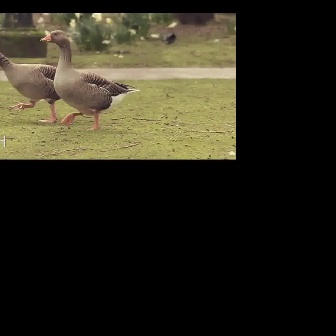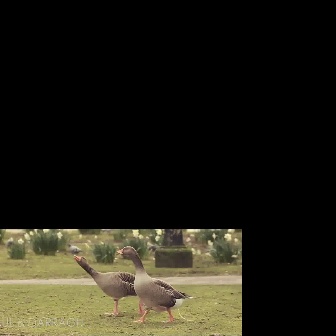
  Please identify the target specified by the bounding box [38,29,140,130] in the first image and locate it in the second image. Return the coordinates in [x_min,y_min,x_max,y_max] format.
Answer: [116,245,193,323]